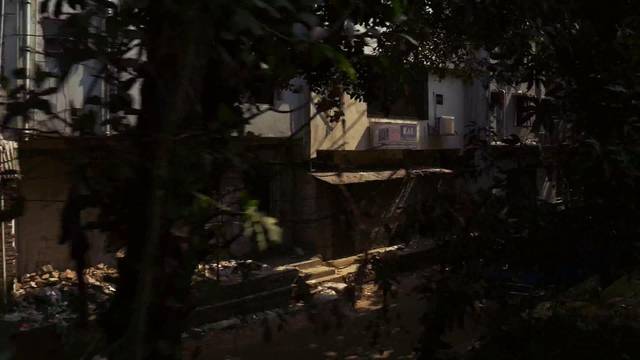
Region: Bangladesh
Coordinates: 23.823, 90.421